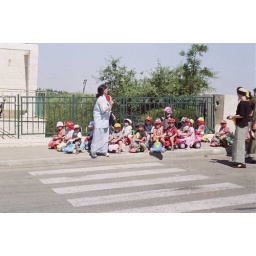
Notice the Ganenet in the police shirt and red traffic sign